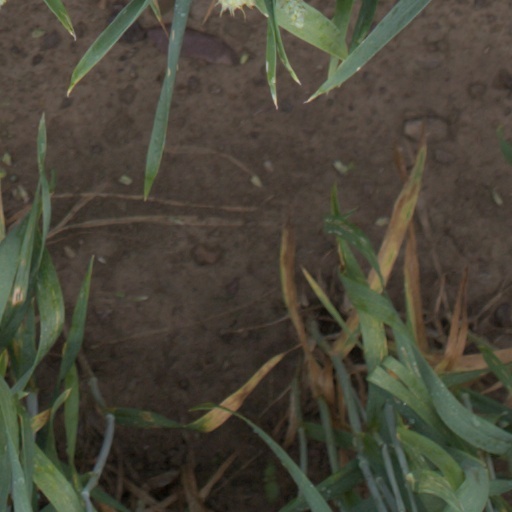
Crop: wheat